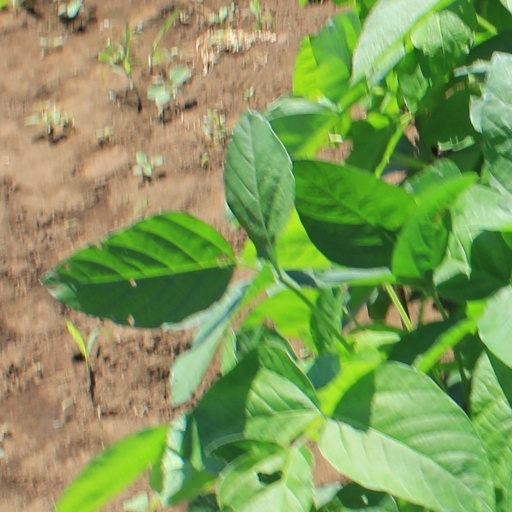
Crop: soybean